Kashiwamori Station

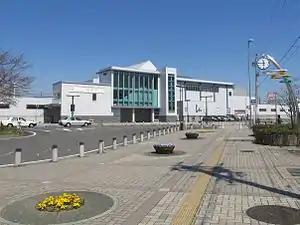
Kashiwamori Station

Kashiwamori Station is served by the Meitetsu Inuyama Line, and is located 19.0 kilometers from the starting point of the line at .